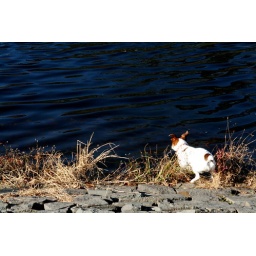
yo dog, i heard you like lakes so i lake lake dog dog lake in your dog